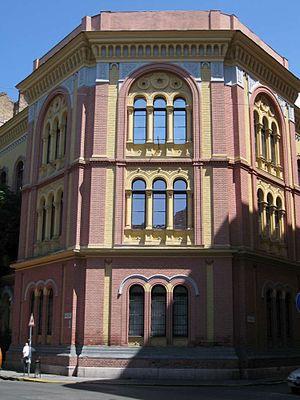
Le Séminaire national de formation rabbinique - Université juive est l'une des universités de Budapest, fondée en 1877. Il s'agit d'une université confessionnelle, consacrée aux études juives. Elle dispose de sa propre synagogue.
La Synagogue du Séminaire national de formation rabbinique - Université juive est une synagogue située dans le quartier de Józsefváros, dans le 8ᵉ arrondissement de Budapest. Elle est la synagogue du Séminaire national de formation rabbinique - Université juive de Hongrie.